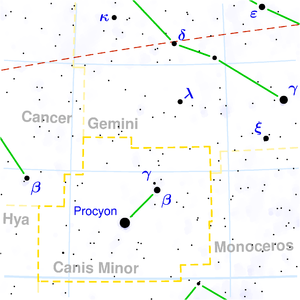
Lille Hund
Stjernebilledet Lille Hund (Canis Minor).
Lille Hund er et stjernebillede på den nordlige himmelkugle.